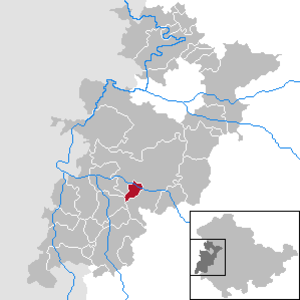
Leimbach est une municipalité allemande du land de Thuringe, dans l'arrondissement de Wartburg, au centre de l'Allemagne. En 2015, sa population est de 1 708 habitants.